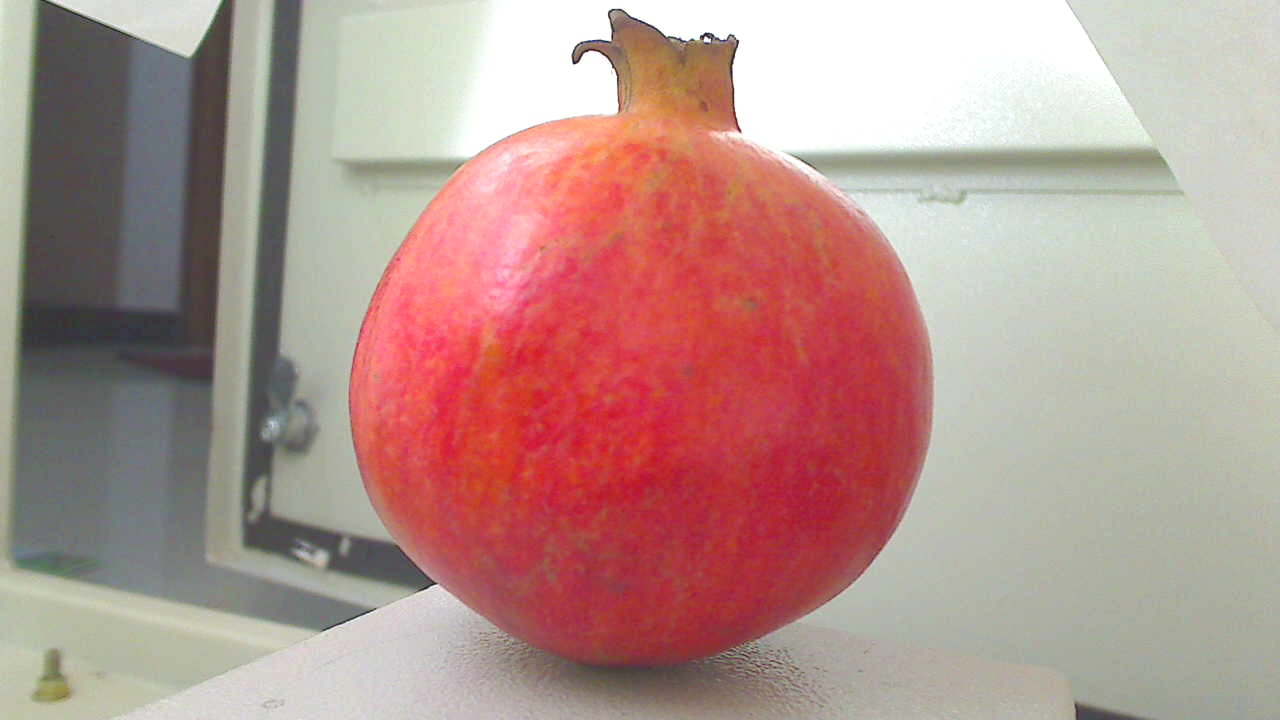
Grade: grade-2
Quality: quality-2